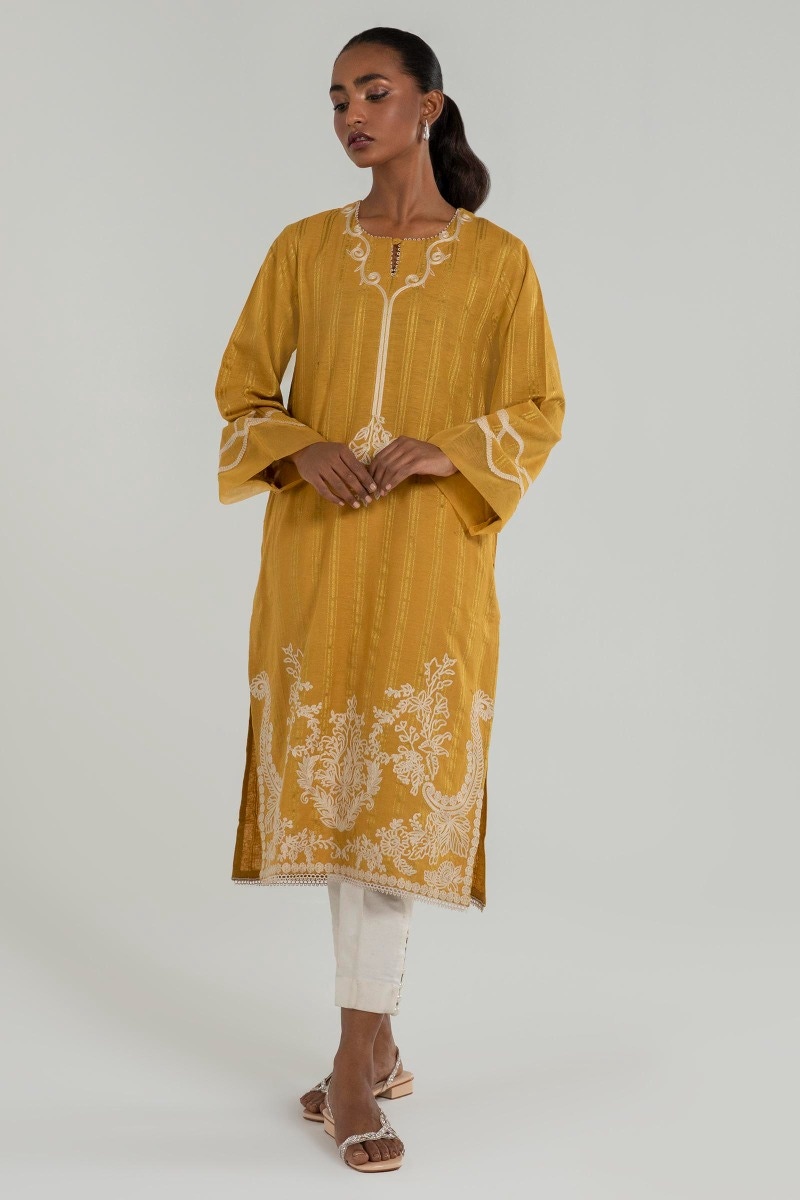
gold embroidered cotton tunic